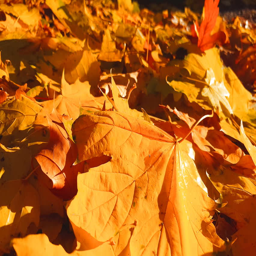
red maple leaves on the ground at sunny day